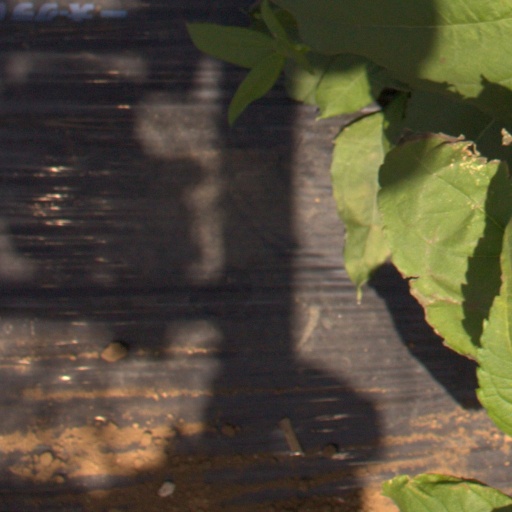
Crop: Jerusalem artichoke